Brazilian Army in the First Republic

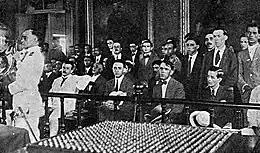

In the 19th century, the hierarchy of enlisted ranks was, in ascending order, soldier, lance corporal, 2nd and 1st corporal, furir, 2nd and 1st sergeant and sergeant-adjutant. At the beginning of the republic, the ranks of lance corporal and furir were abolished and the rank of 3rd sergeant emerged. The terms "post" and "grade" were used both for corporals and sergeants and for officers in certain senses, and it was not until the mid-twentieth century that "post" would only mean the ranks of officers, and corporals and sergeants would be known as the ""graduados"" (NCOs).